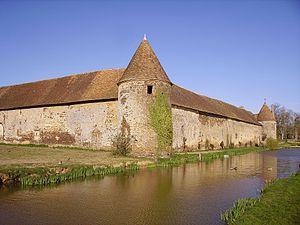
Château de la Vallée à Assigny (Cher) - communs.
La Salereine est un cours d'eau du département du Cher dans la région Centre-Val de Loire, et un affluent de la Sauldre ou Grande Sauldre, donc un sous-affluent de la Loire par le Cher.